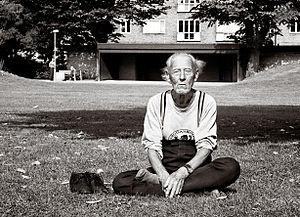
Meditation
En gammel mand mediterer i en park. Malmö 1983.
Meditation er nutidens betegnelse for en mental aktivitet, hvor den mediterende mentalt fokuserer på åndelige emner. Meditation er afledt af det latinske meditor og meditatio, der betyder "øver mig, forbereder mig til," Den danske ordbog oversætter fra latin meditari med overveje, meditere. Oprindeligt kan der være tale om enhver form for fysisk eller intellektuel øvelse. Senere anvendes ordet om særlige åndelige øvelser, se Kontemplation og Mystik.